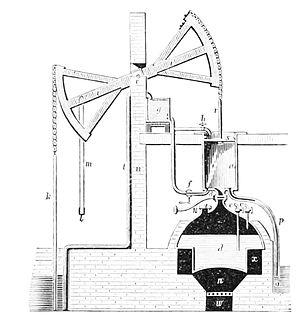
Une pompe à feu est une pompe actionnée par la vapeur. C'est probablement la première application des machines à vapeur.